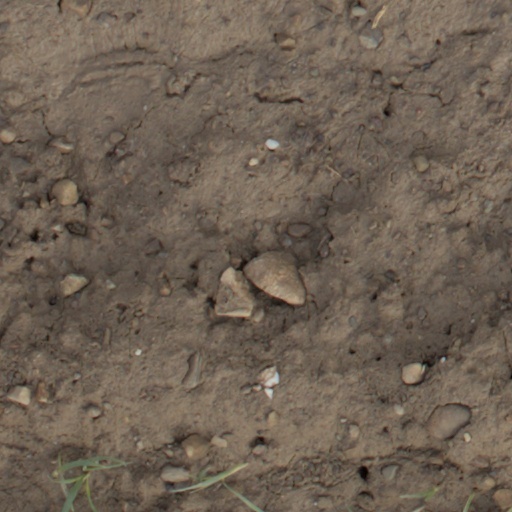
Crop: wheat